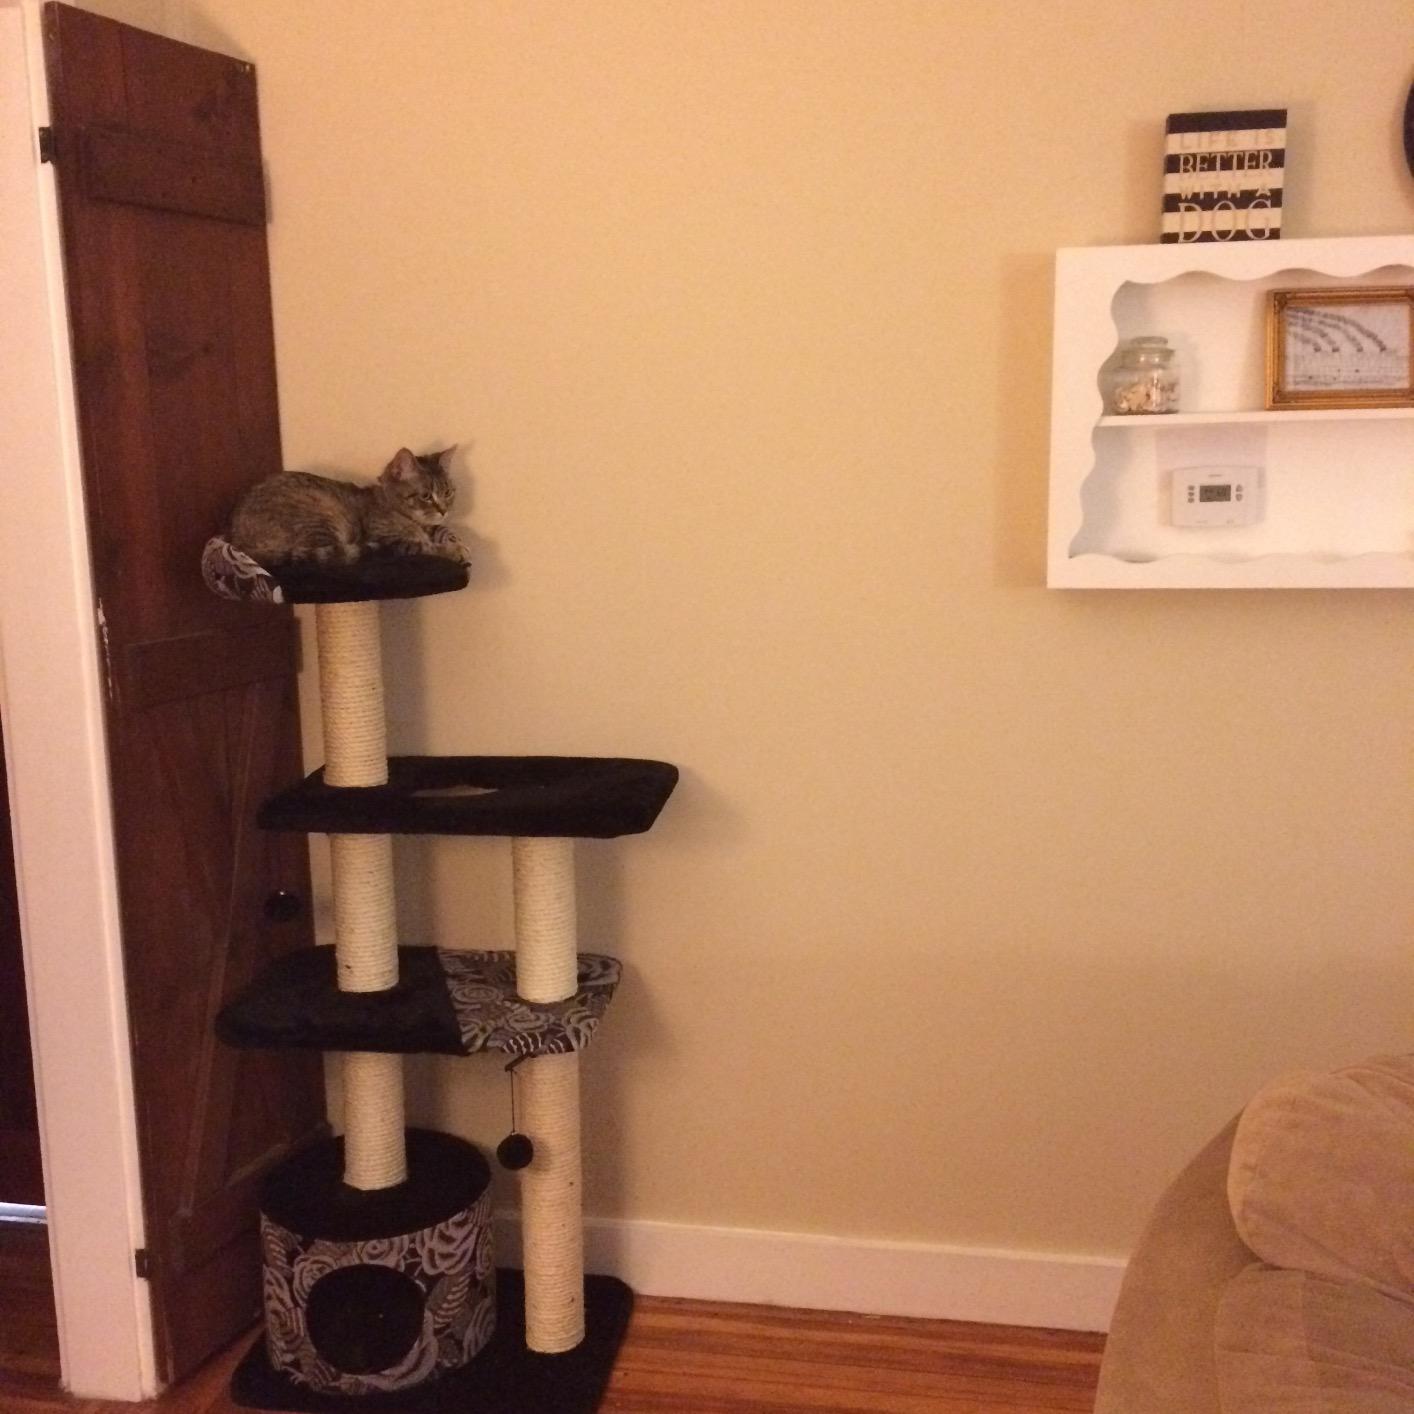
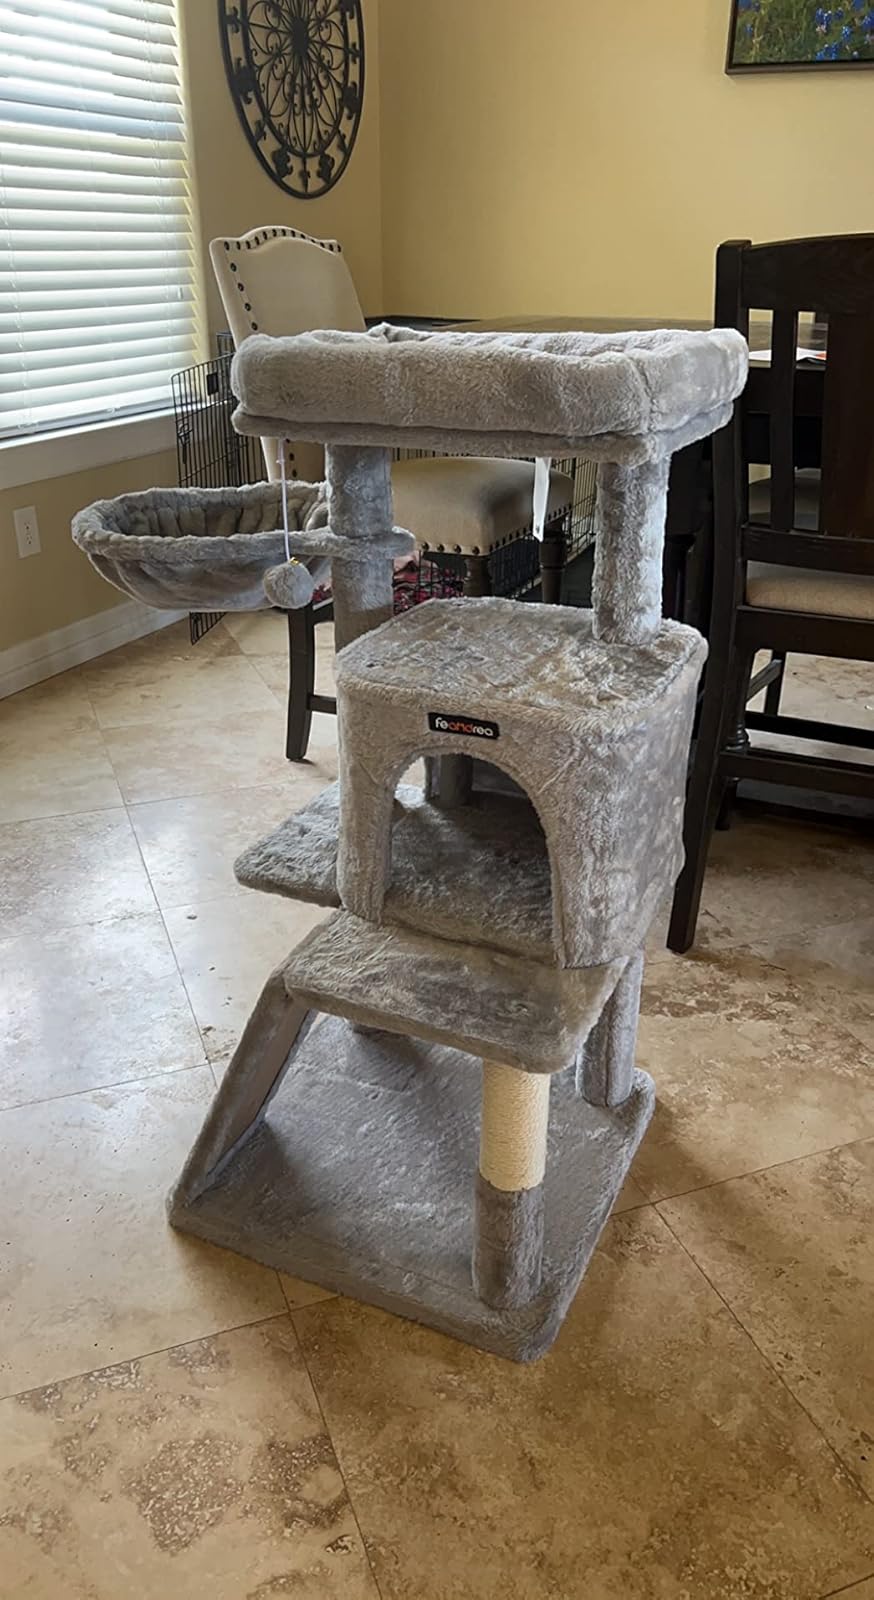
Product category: items_cat tree
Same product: no